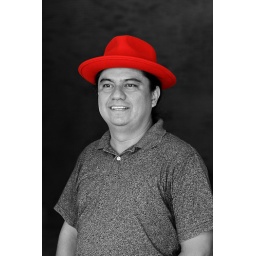
hooked by red hat linux